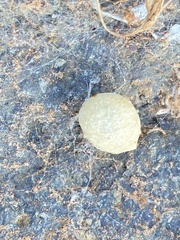
Species: Lactrodectus_hesperus